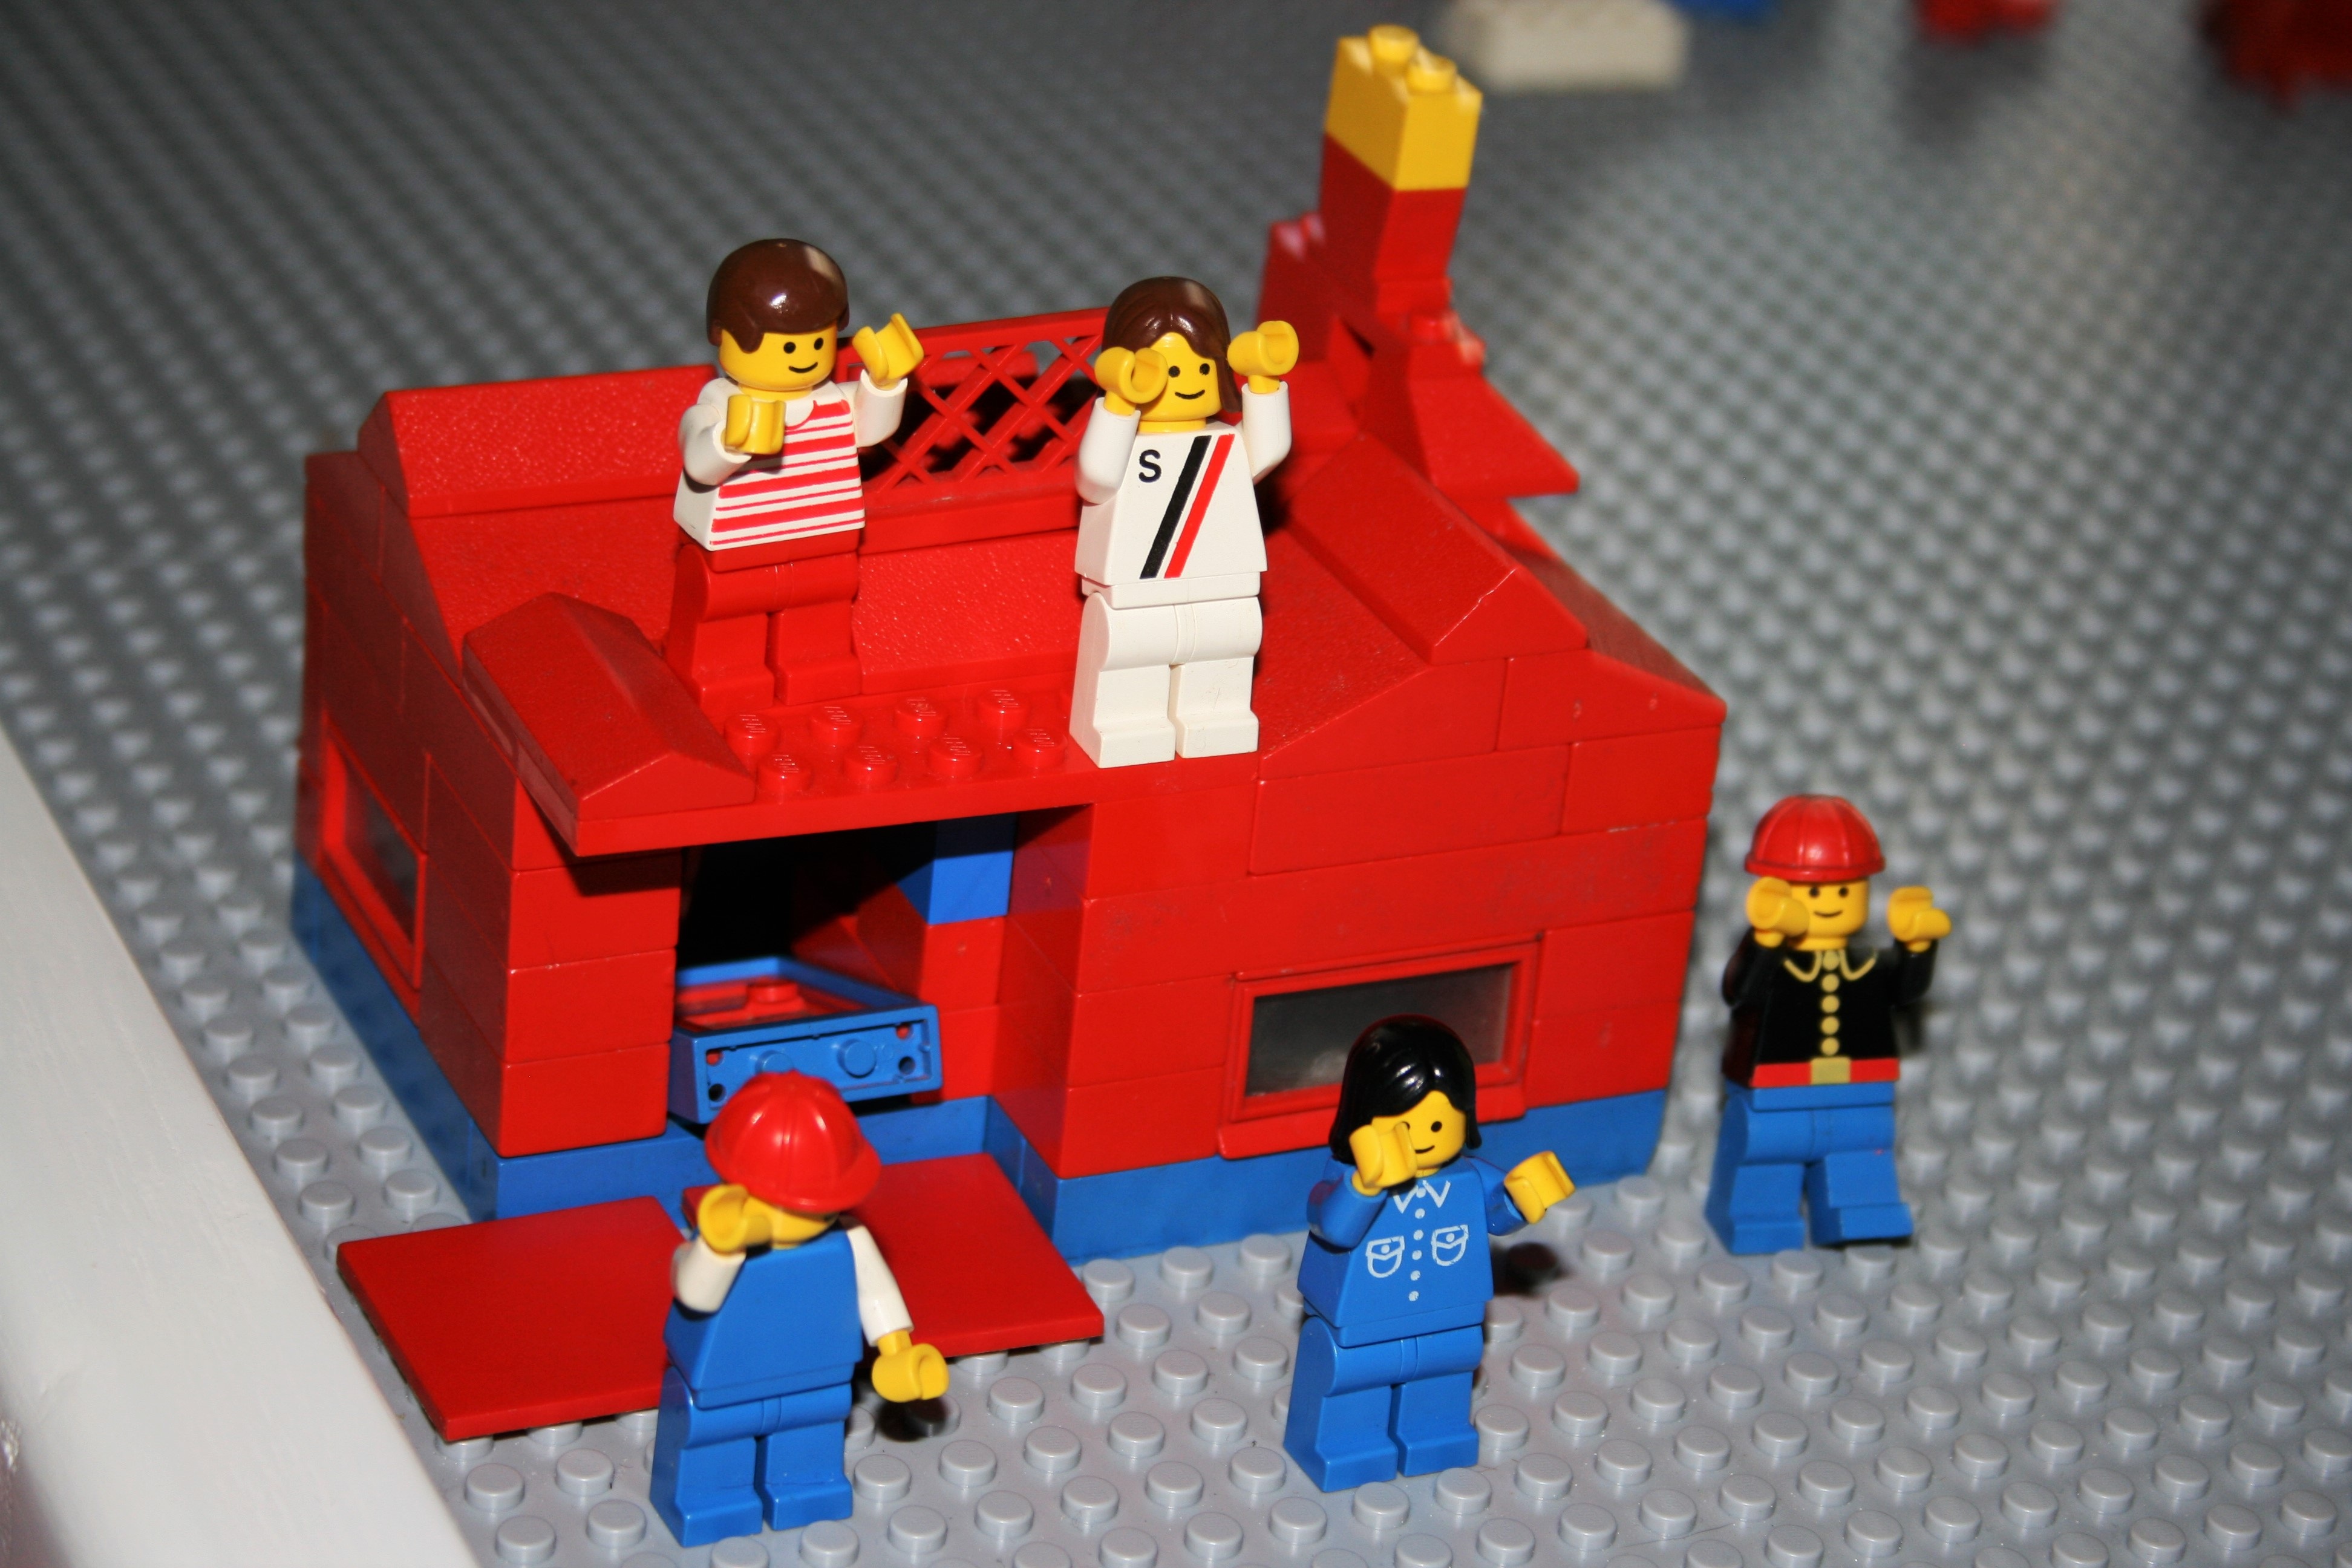
red, child, colorful, toy, childhood, fun, toys, lego, fictional character